Up All Night (One Direction album)

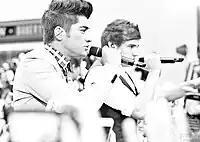
Malik and Payne performing "What Makes You Beautiful" at the Rockefeller Center on 12 March 2012

The third track and third single from the album, "One Thing", is an upbeat pop rock song. The song has a "plucky" guitar riff and a "forceful" chorus with Lewis Corner of Digital Spy dubbing it "arena-ready". The song's melody has been noted for similarities between Backstreet Boys song "I Want It That Way". The fourth song on the album and fourth single, "More than This", is a pop ballad. "More than This" contains sounds of synthesizers. "Up All Night" is an uptempo electropop and dance-pop song. Lyrically, the song is a party-anthem, with the Katy Perry name-check in the chorus being noted by various publications. The sixth cut, "I Wish", is a mid-tempo pop ballad. The song's lyrical tone has been compared to Robyn's "Dancing on My Own". The seventh song, "Tell Me a Lie", is an uptempo pop rock song which features prominent guitar instrumentation and pulsating beats. The song was originally intended for Kelly Clarkson's album "Stronger" (2011). Clarkson spoke to Capital FM on how she was proud of the result. "It's a really cute song, I love it. I loved that they liked it. They sound really great on it. I already have it – I'm so VIP with my copy on my computer! It does sound really good."